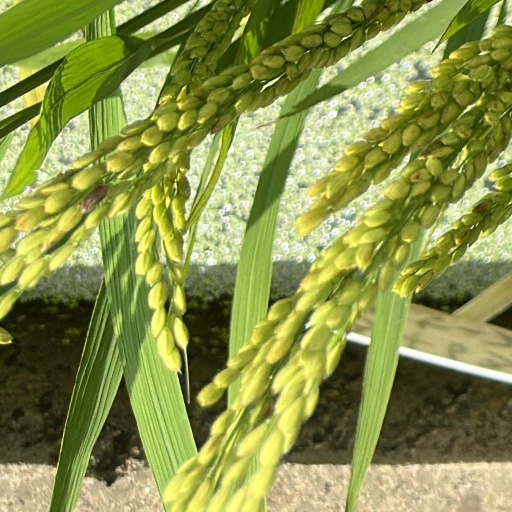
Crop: rice